DeSimone Consulting Engineers

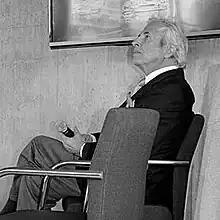
Founder, and former president and CEO Vincent DeSimone

DeSimone Consulting Engineering was founded in 1969 by Vincent "Vince" J. DeSimone, (born in 1937) a graduate from Manhattan College in 1959. Vince stepped down as CEO in 2002, making way for his son, Stephen V. DeSimone. Vince would work as President of the firm until his passing in 2016 from a battle with cancer.